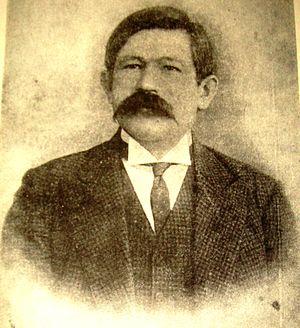
Ğayaz İsxaqıy ou Ayaz İshaki est un leader du mouvement nationaliste tatar, auteur, journaliste, éditeur et homme politique.